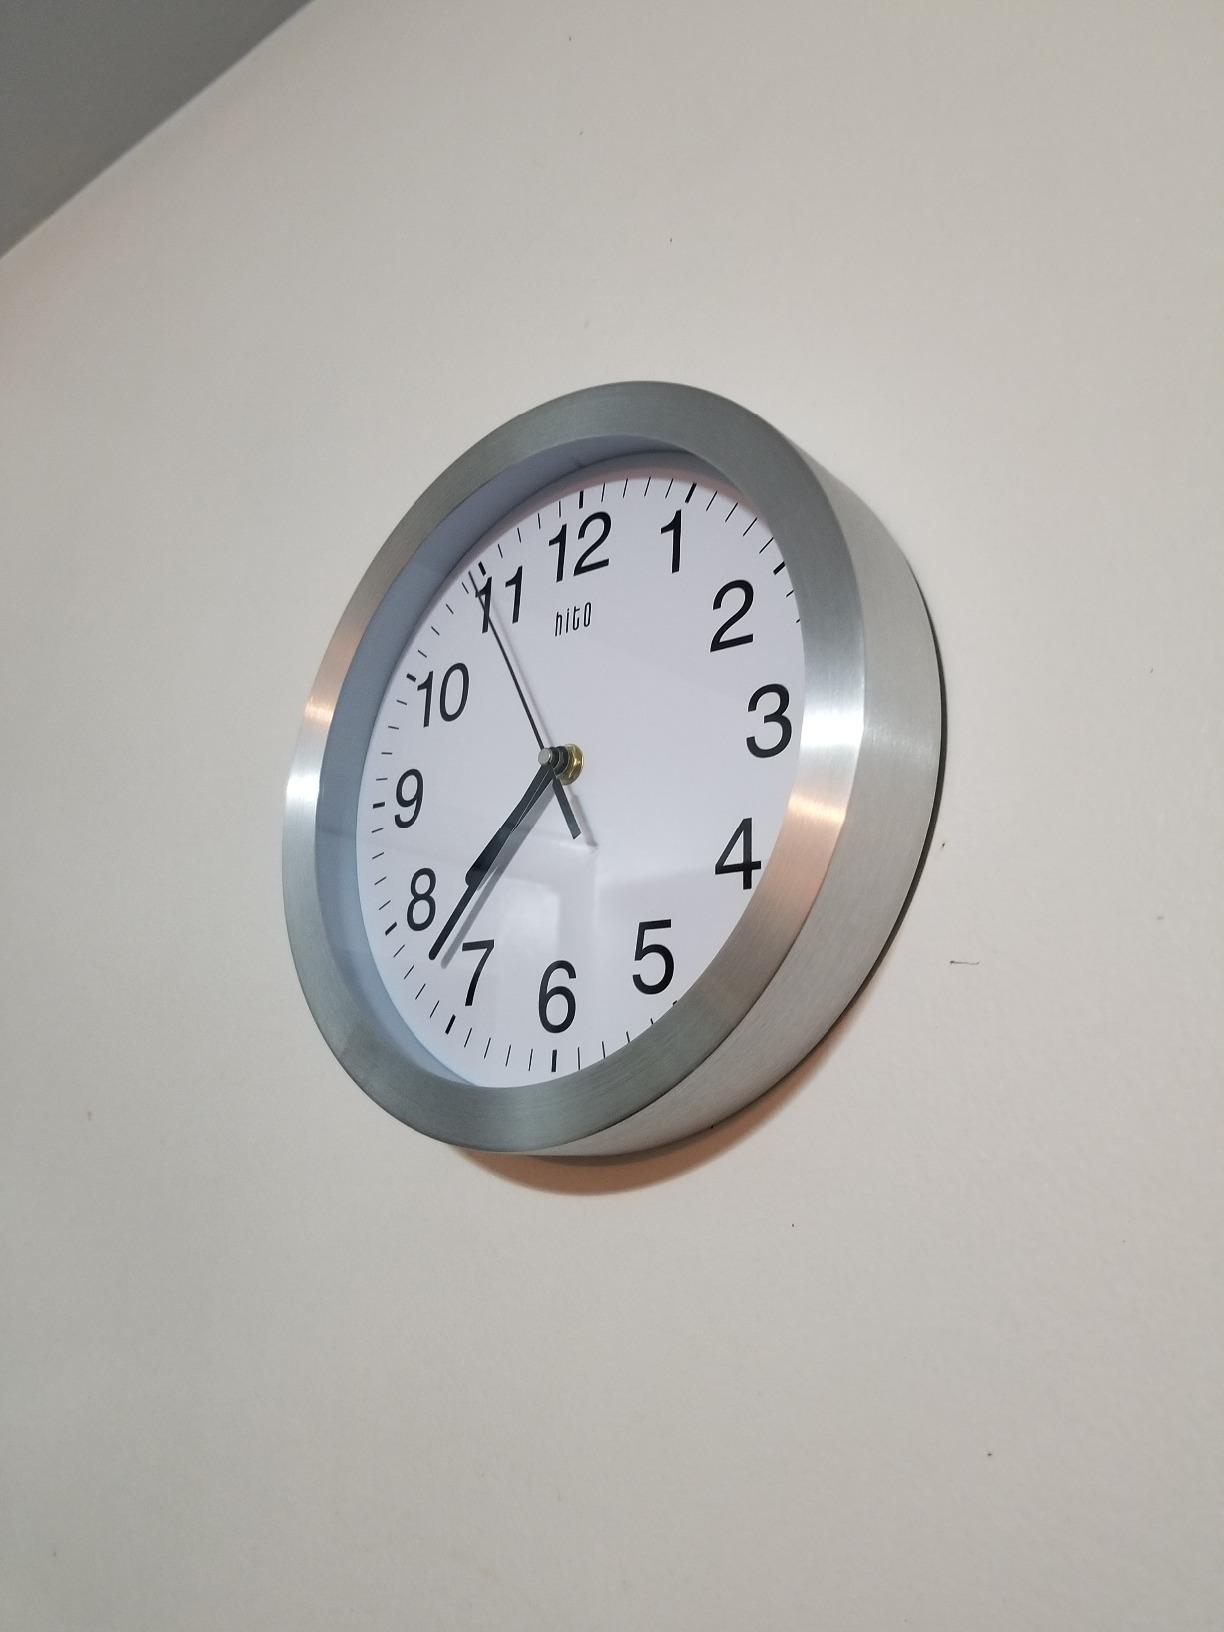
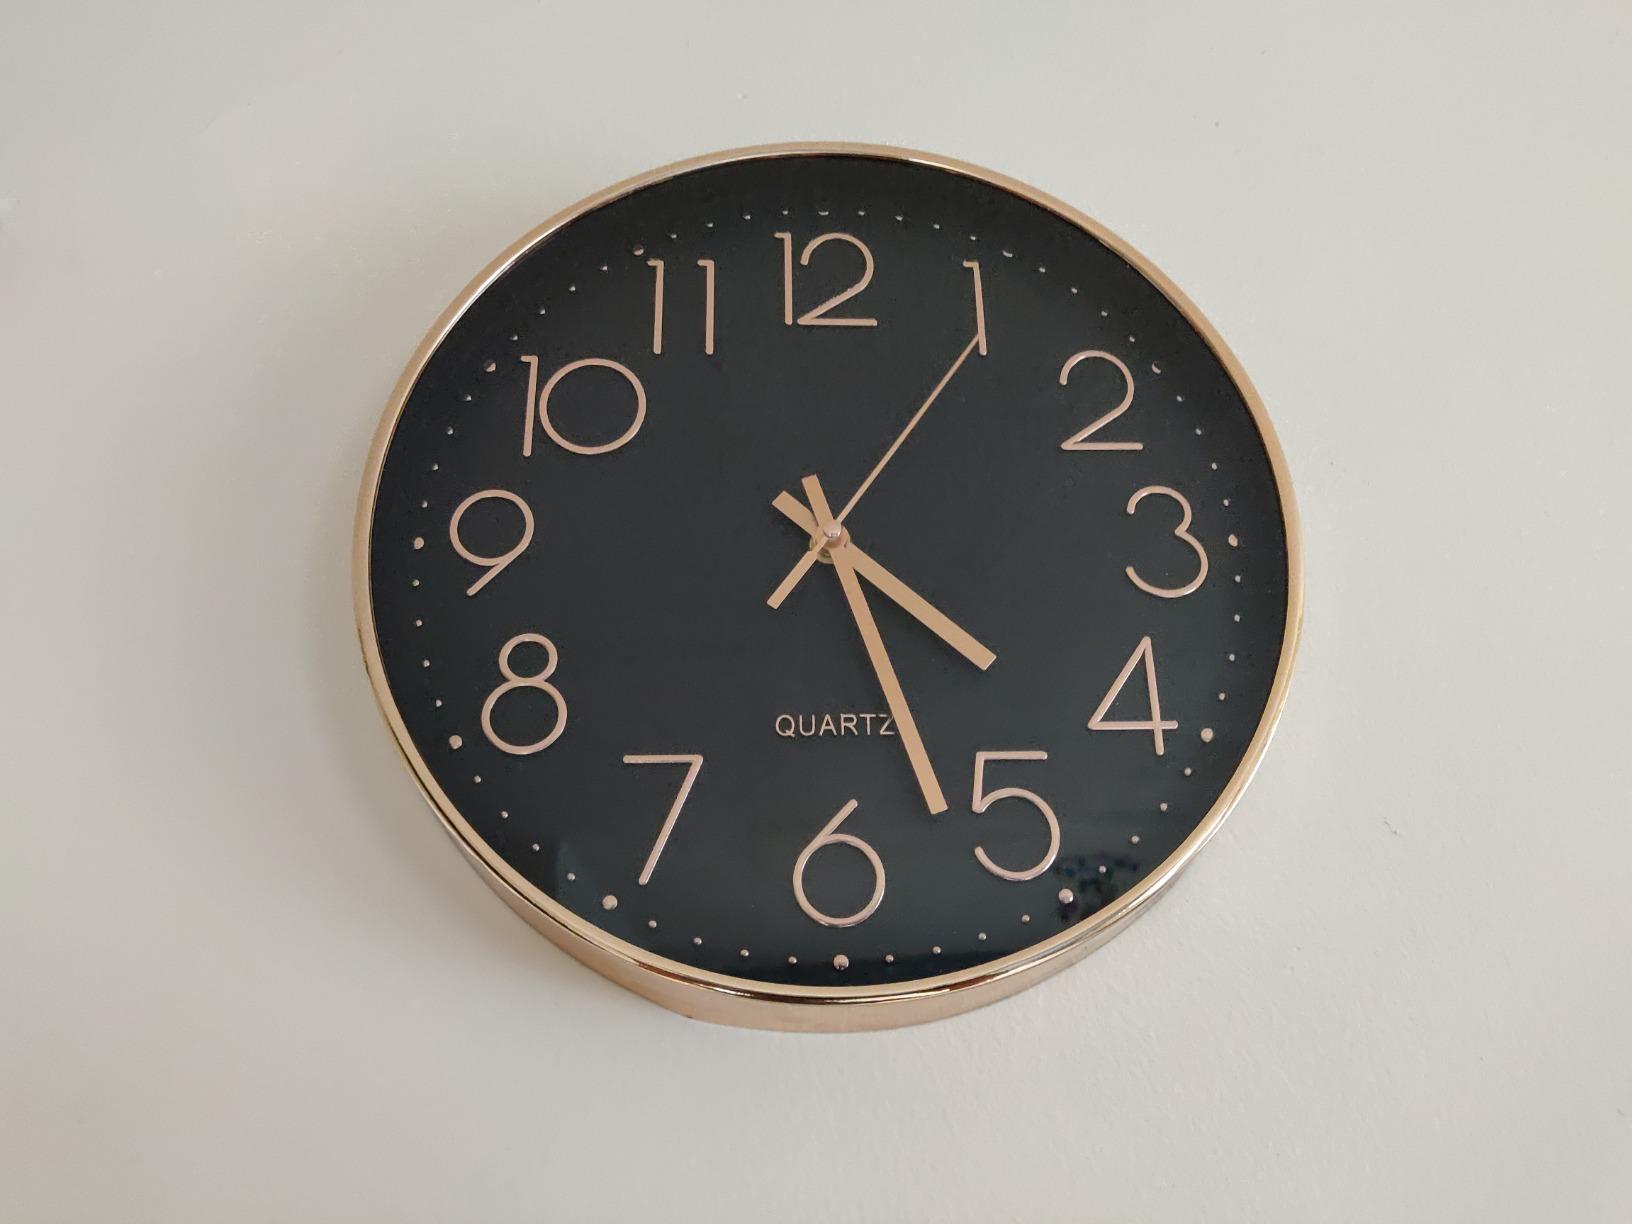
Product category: clock
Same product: no